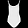
Label: T - shirt / top